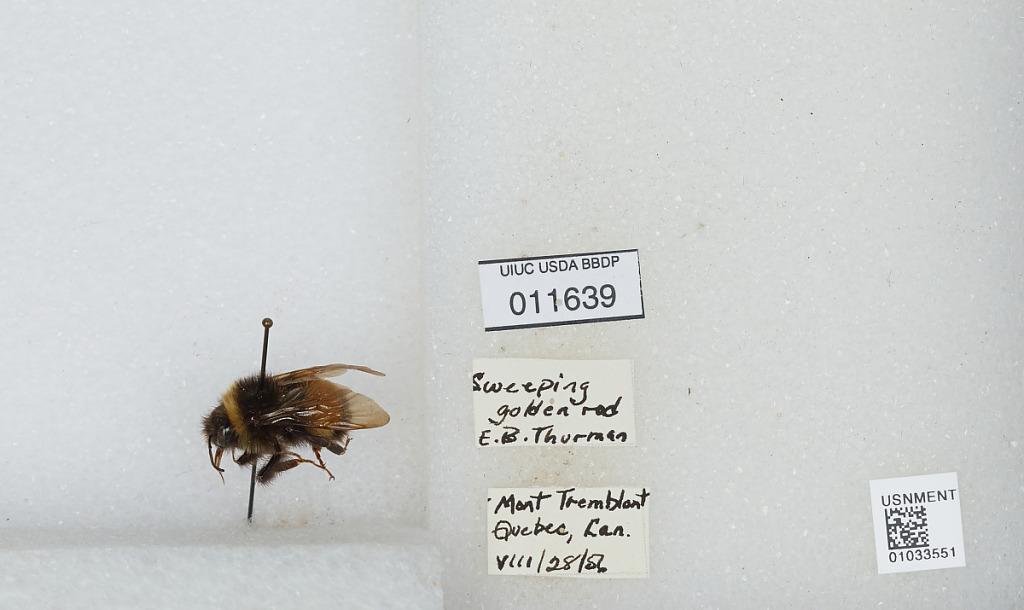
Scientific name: Bombus (Bombus) terricola Kirby
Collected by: E. Thurman
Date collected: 1956-8-28
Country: Canada
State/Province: Quebec
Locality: Mont-Tremblant
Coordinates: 46.1614, -74.5603